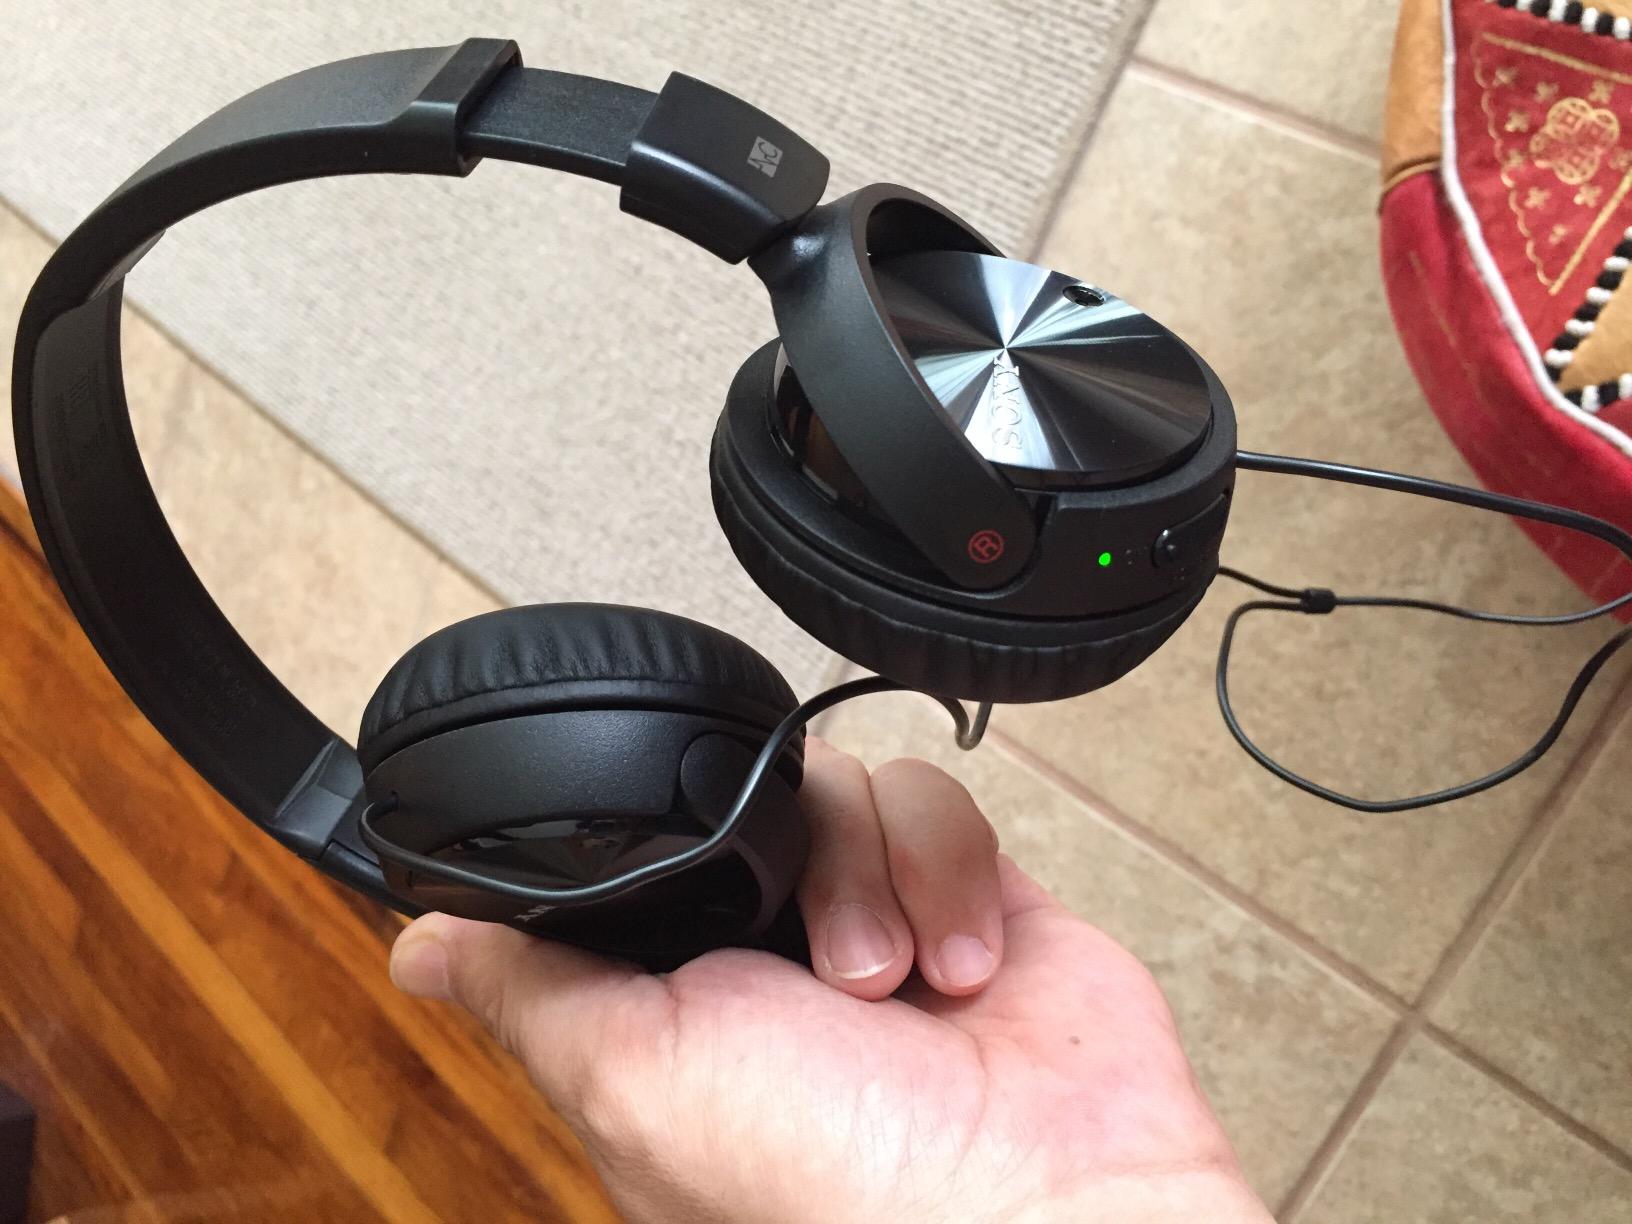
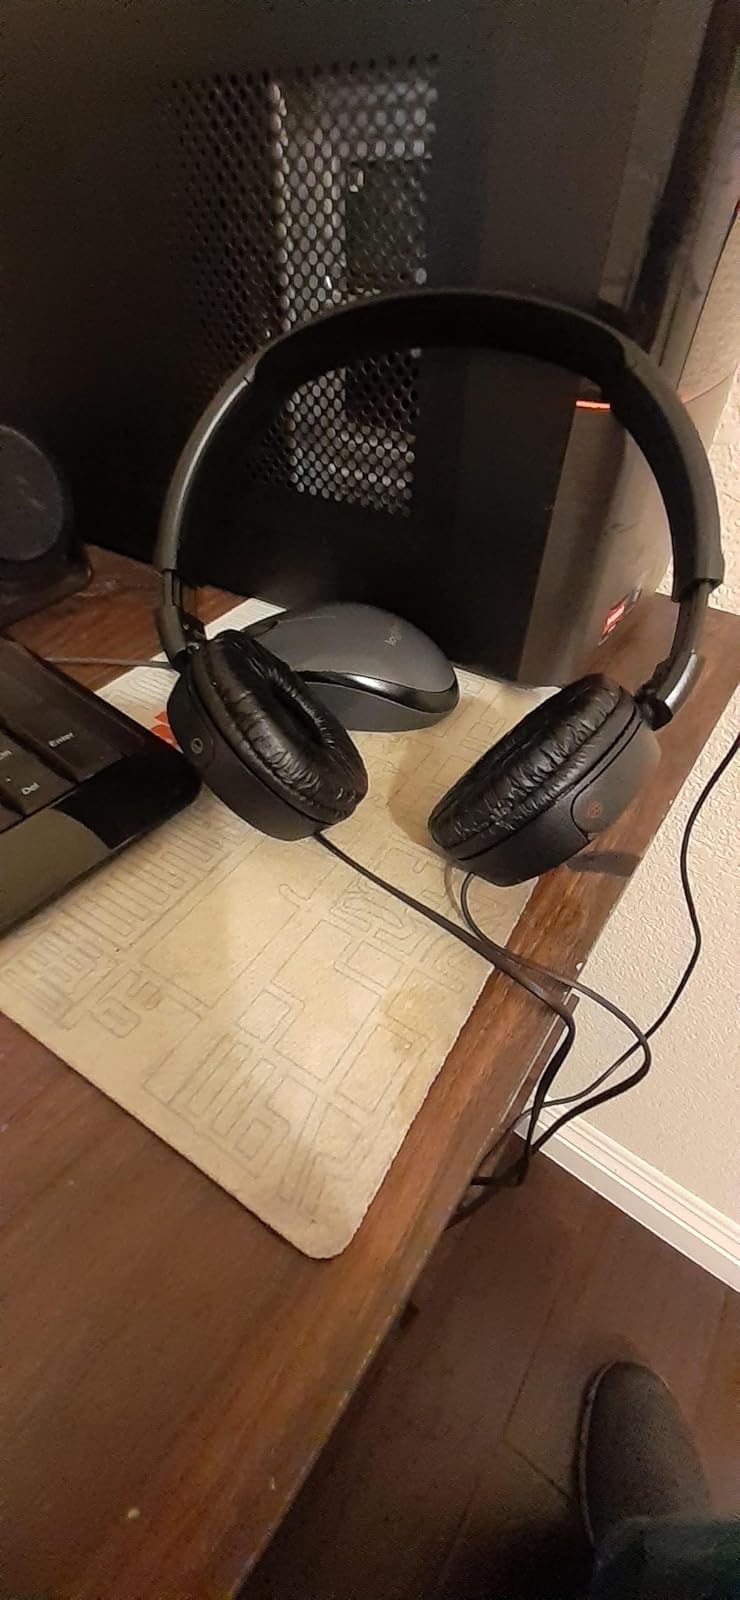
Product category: headphones
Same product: yes